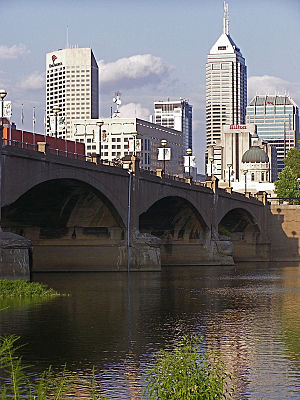
White River (Indiana)
Den vestlige gren af White River ved Indianapolis
White River er en flod med to grene som flyder gennem det centrale og sydlige Indiana, USA. Den er hovedtilløbet til Wabash River som fortsætter i Ohiofloden og Mississippifloden.